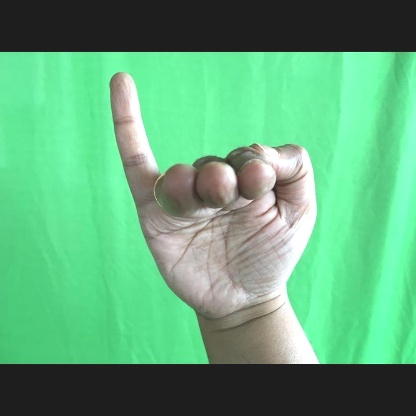
Mudra: Hamsapaksha